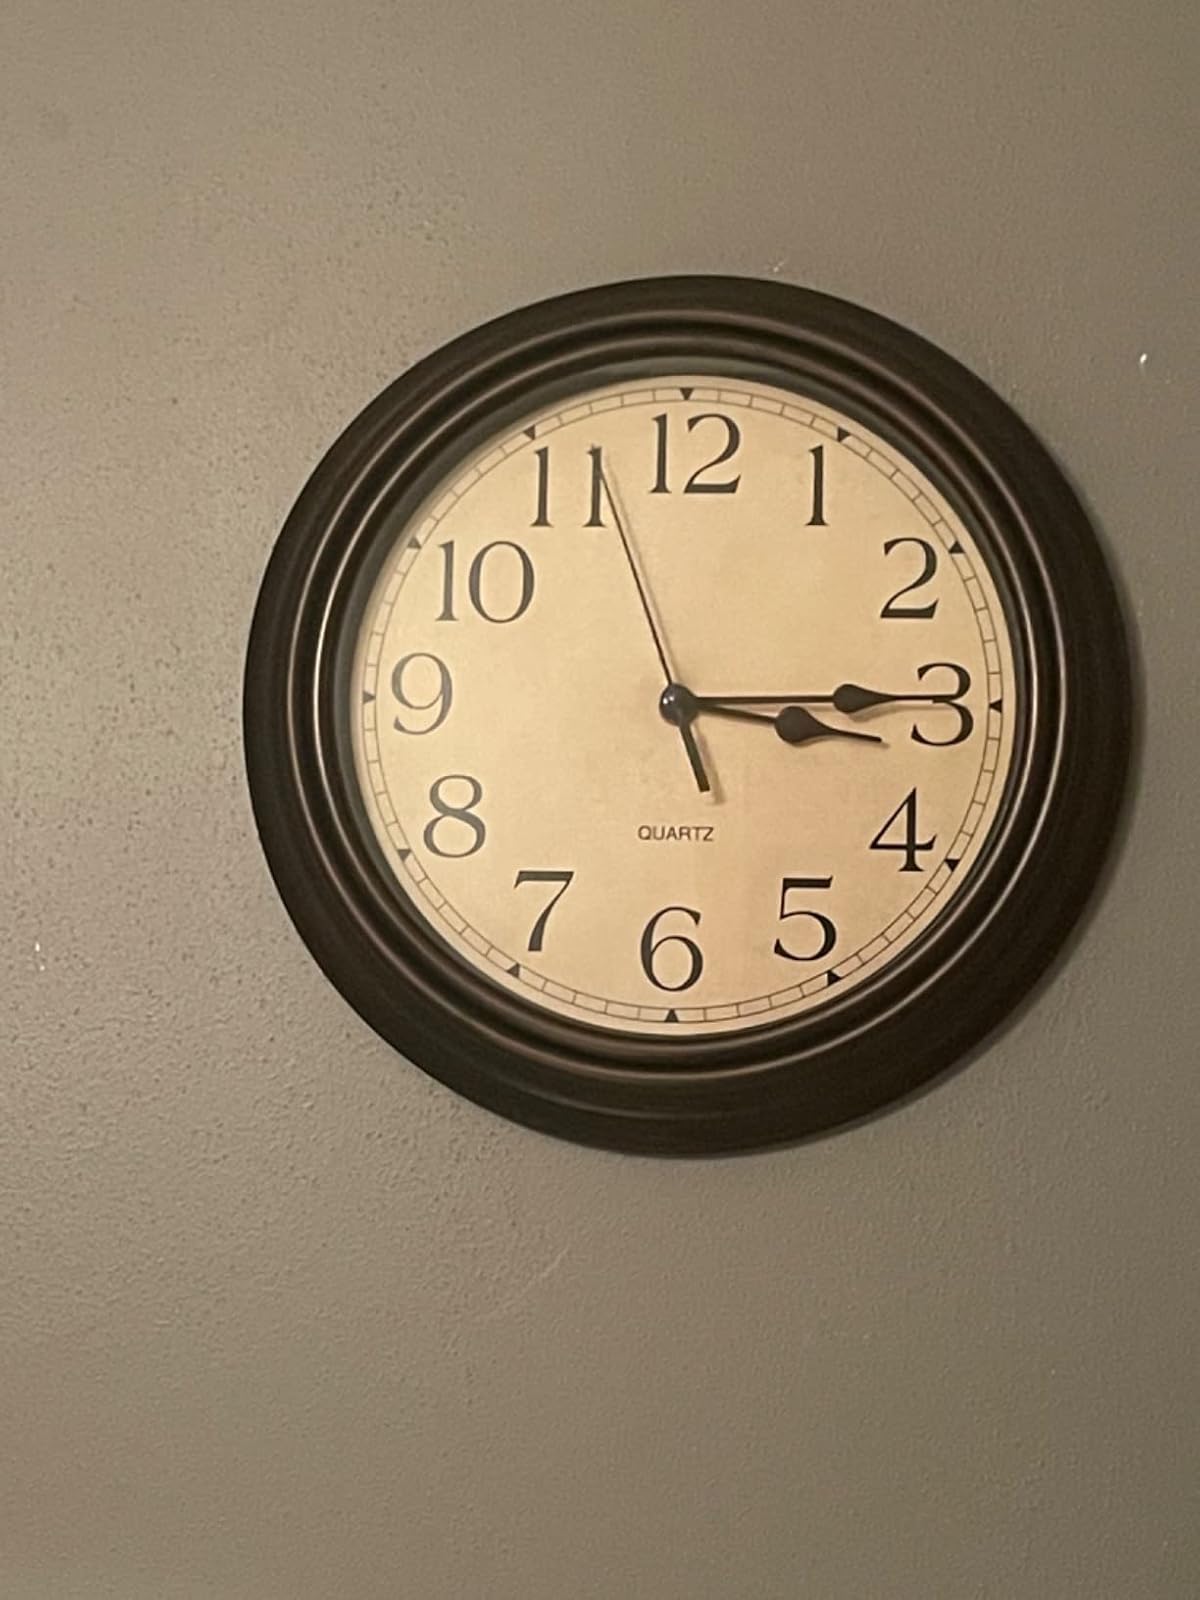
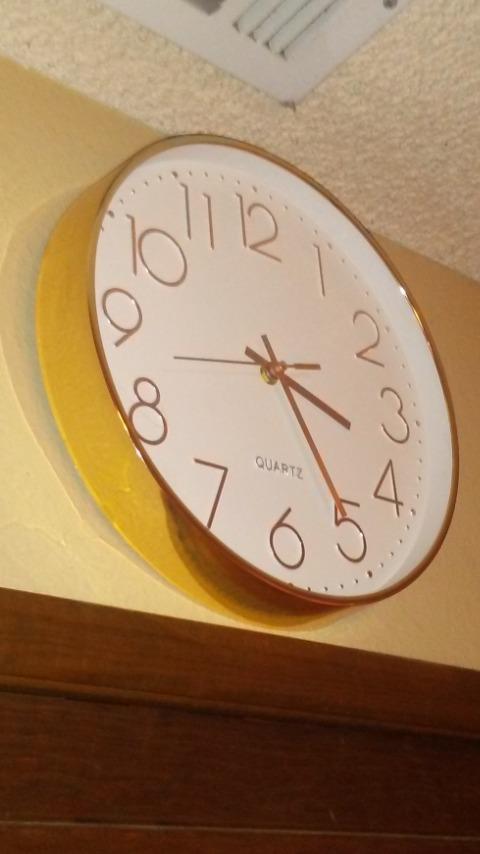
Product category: clock
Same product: no